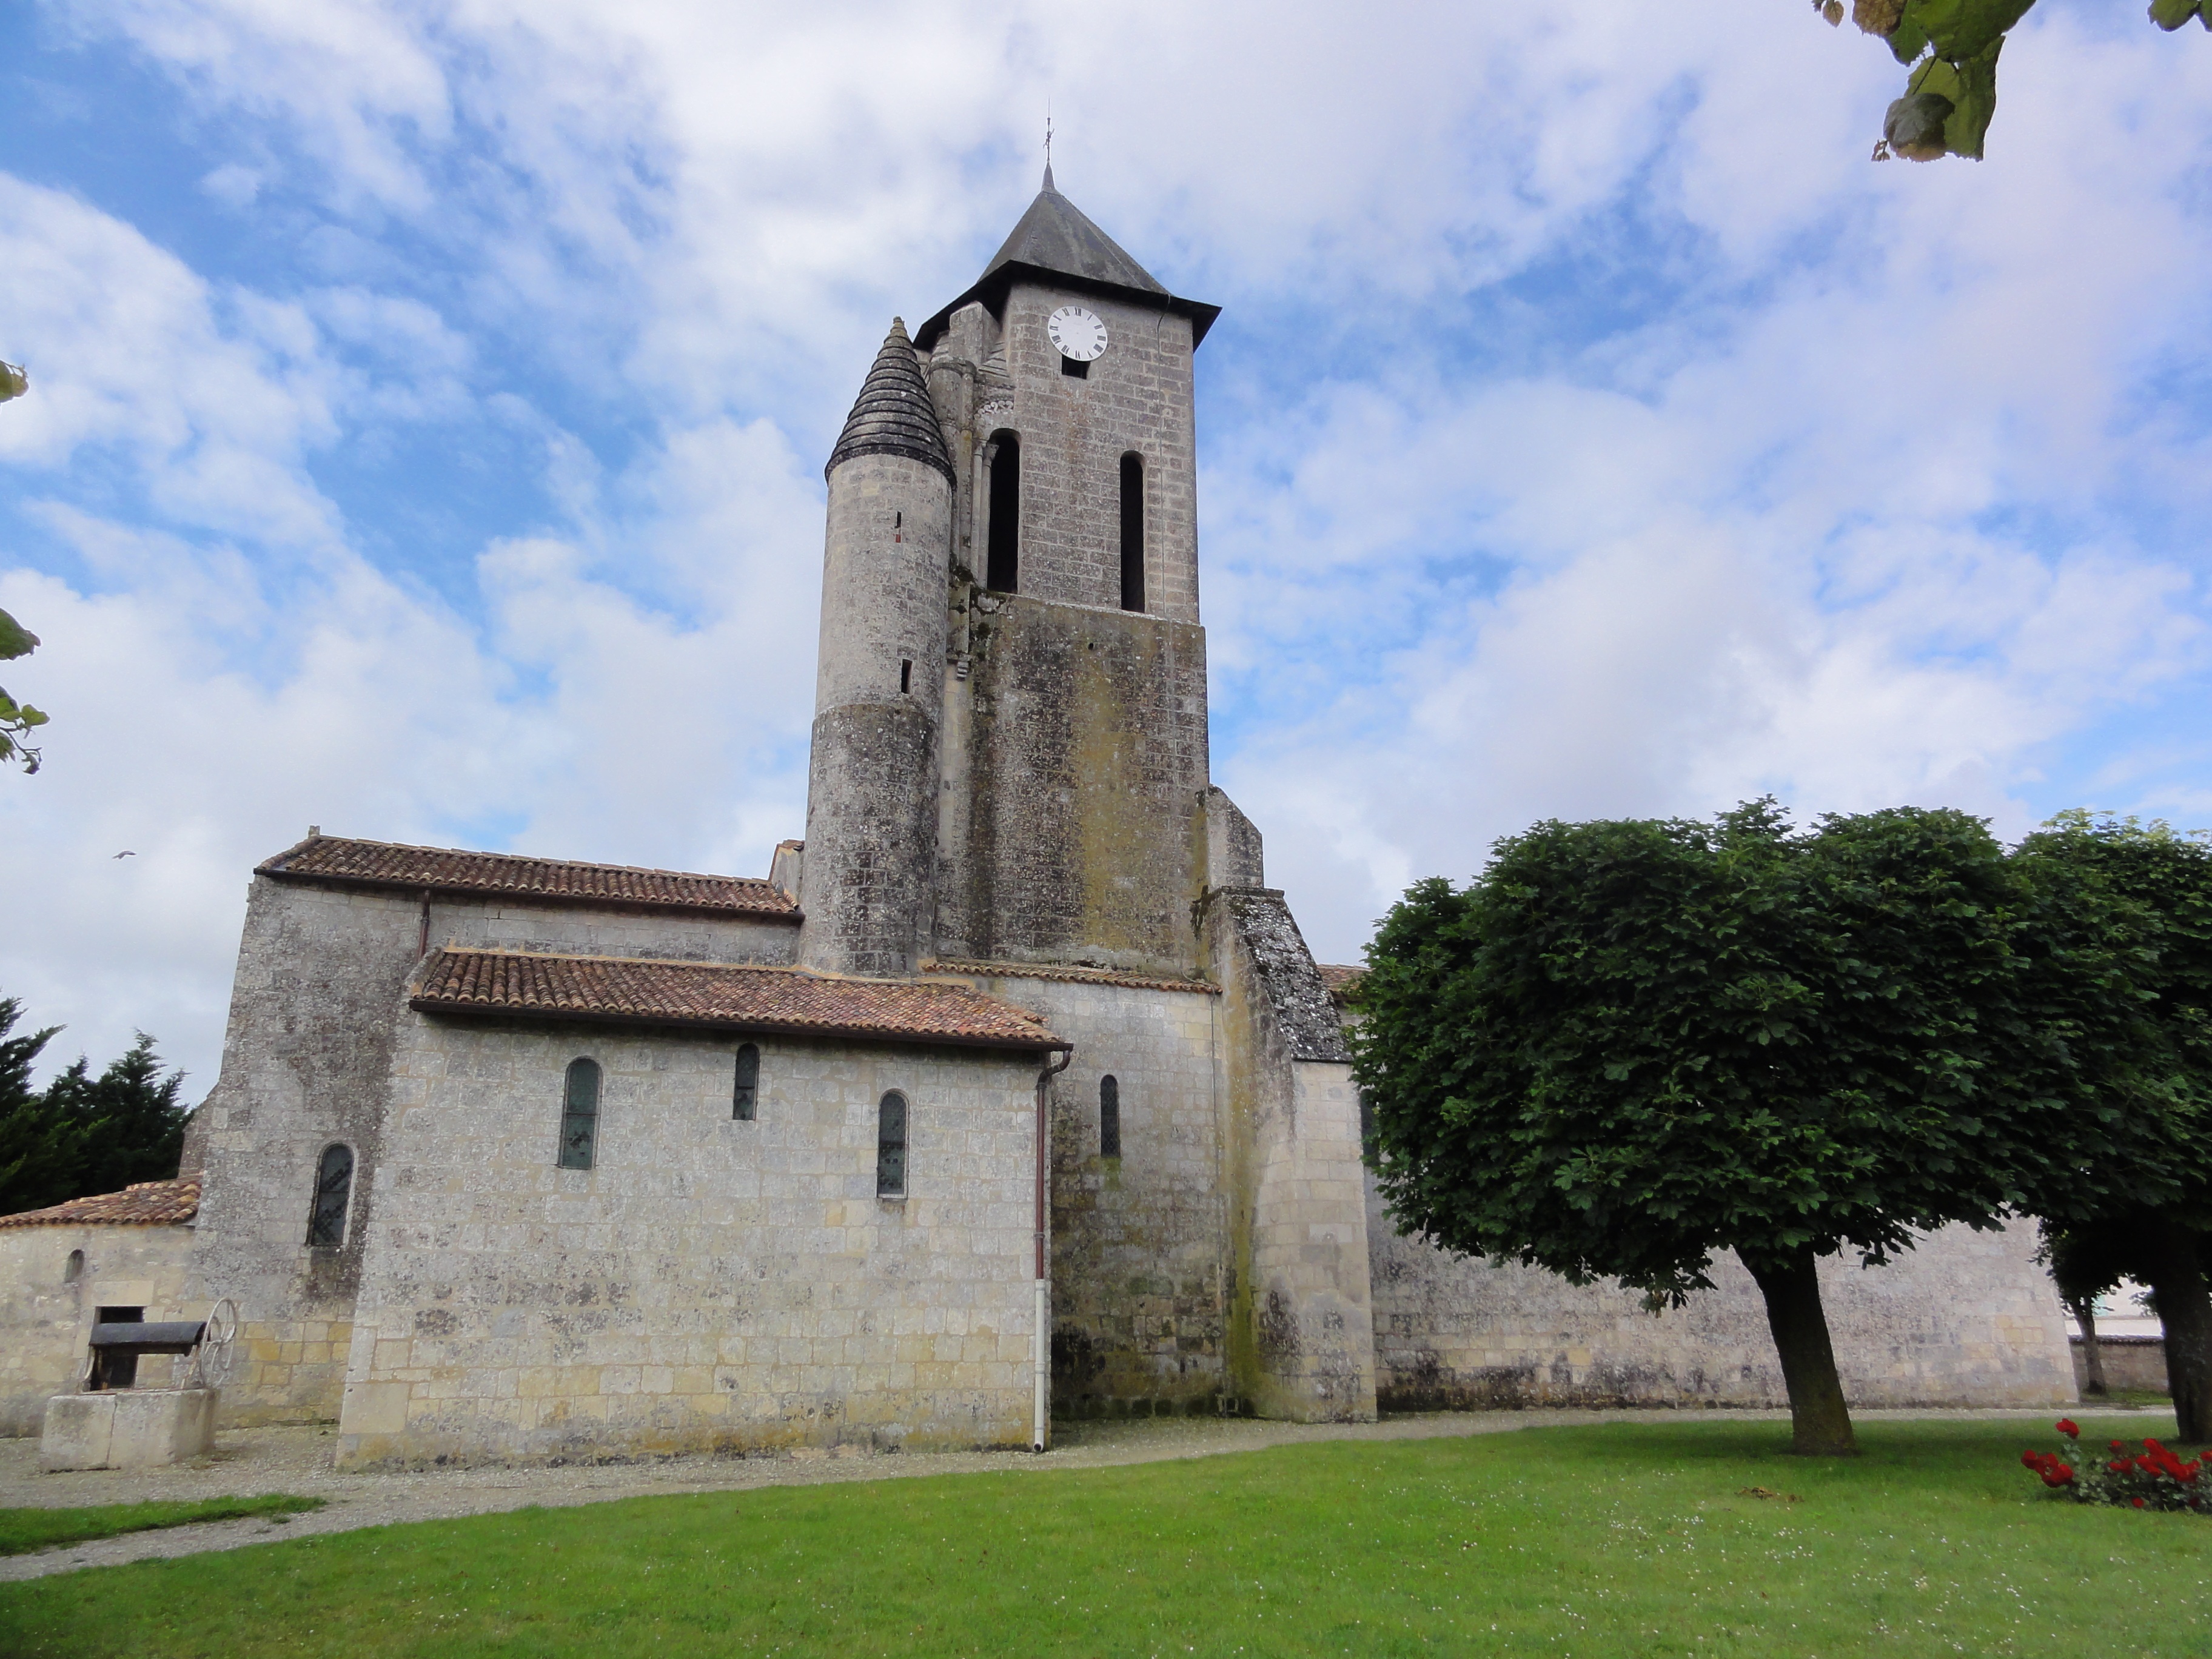
building, chateau, france, tower, church, chapel, exterior, historic, place of worship, religious, monastery, abbey, estate, rural area, notre dame, berneuil, spanish missions in california